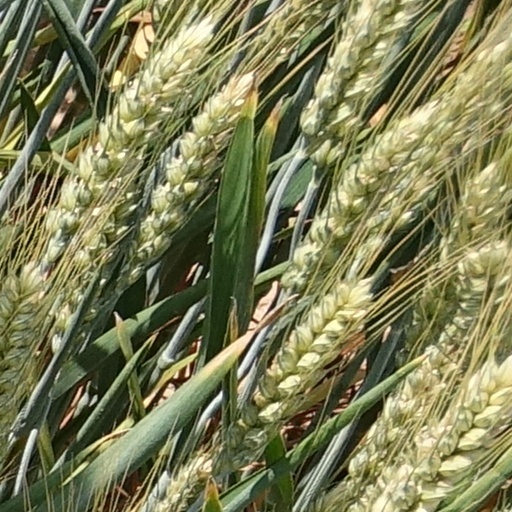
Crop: wheat